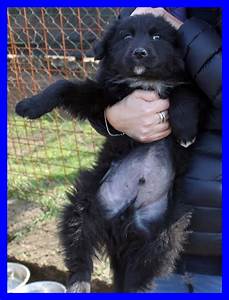
Label: cane